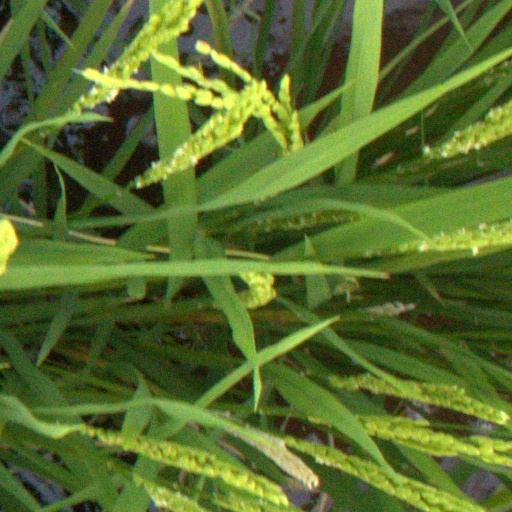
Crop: rice